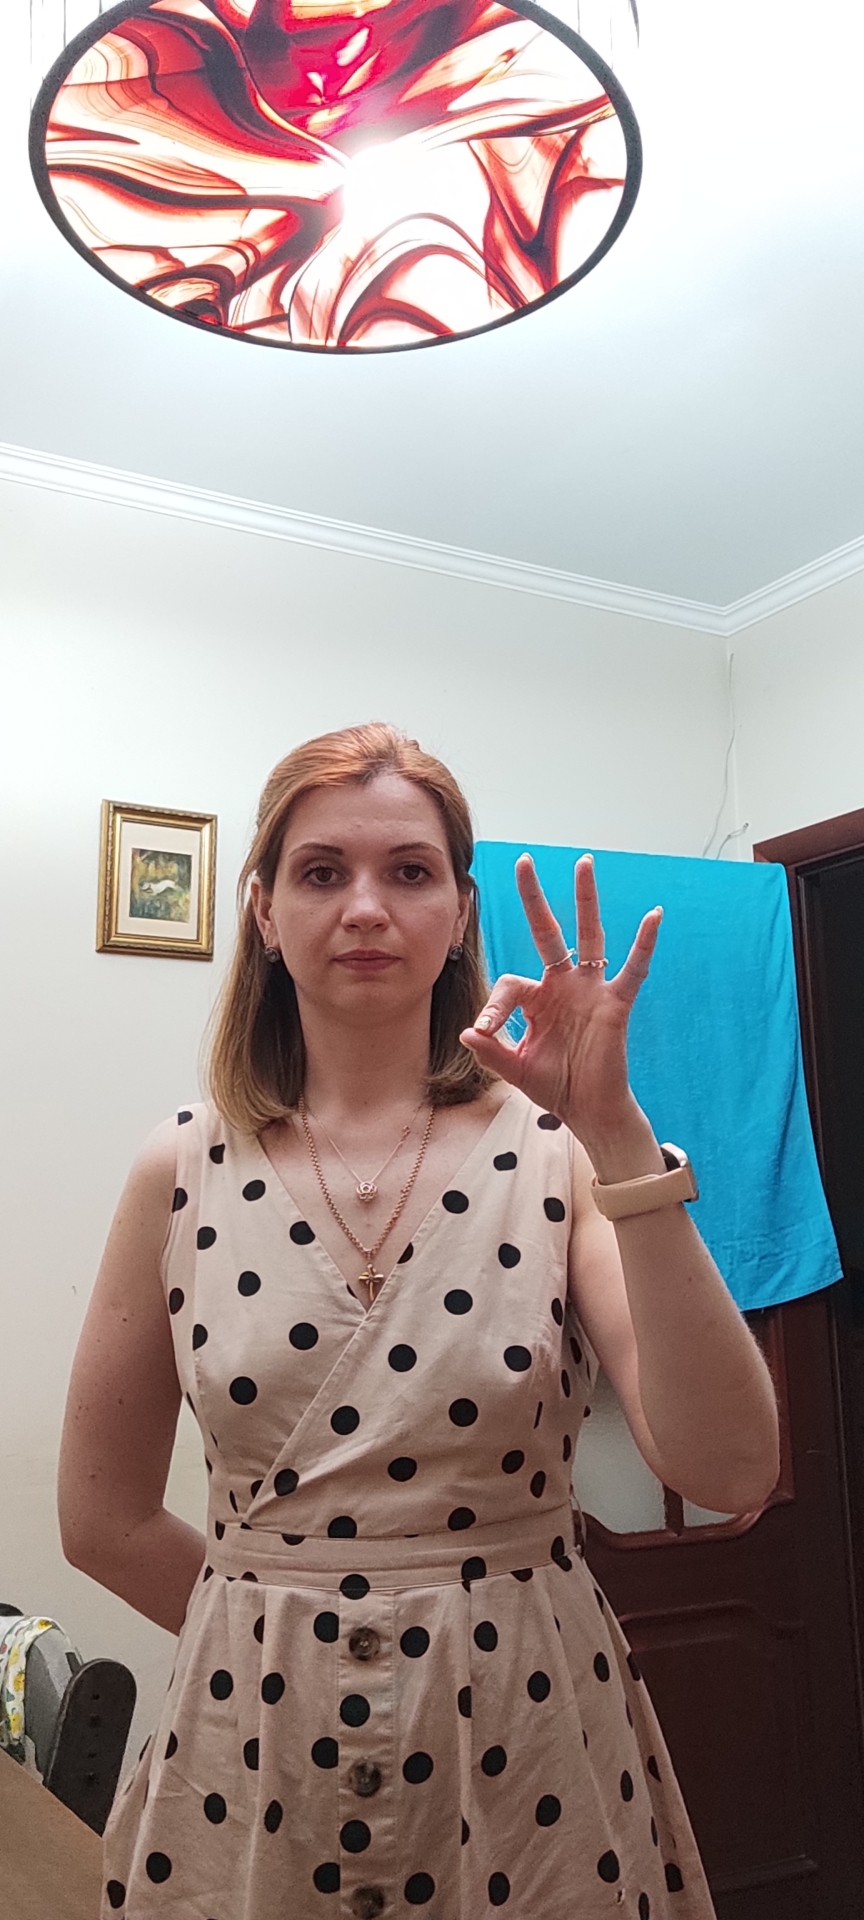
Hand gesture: ok